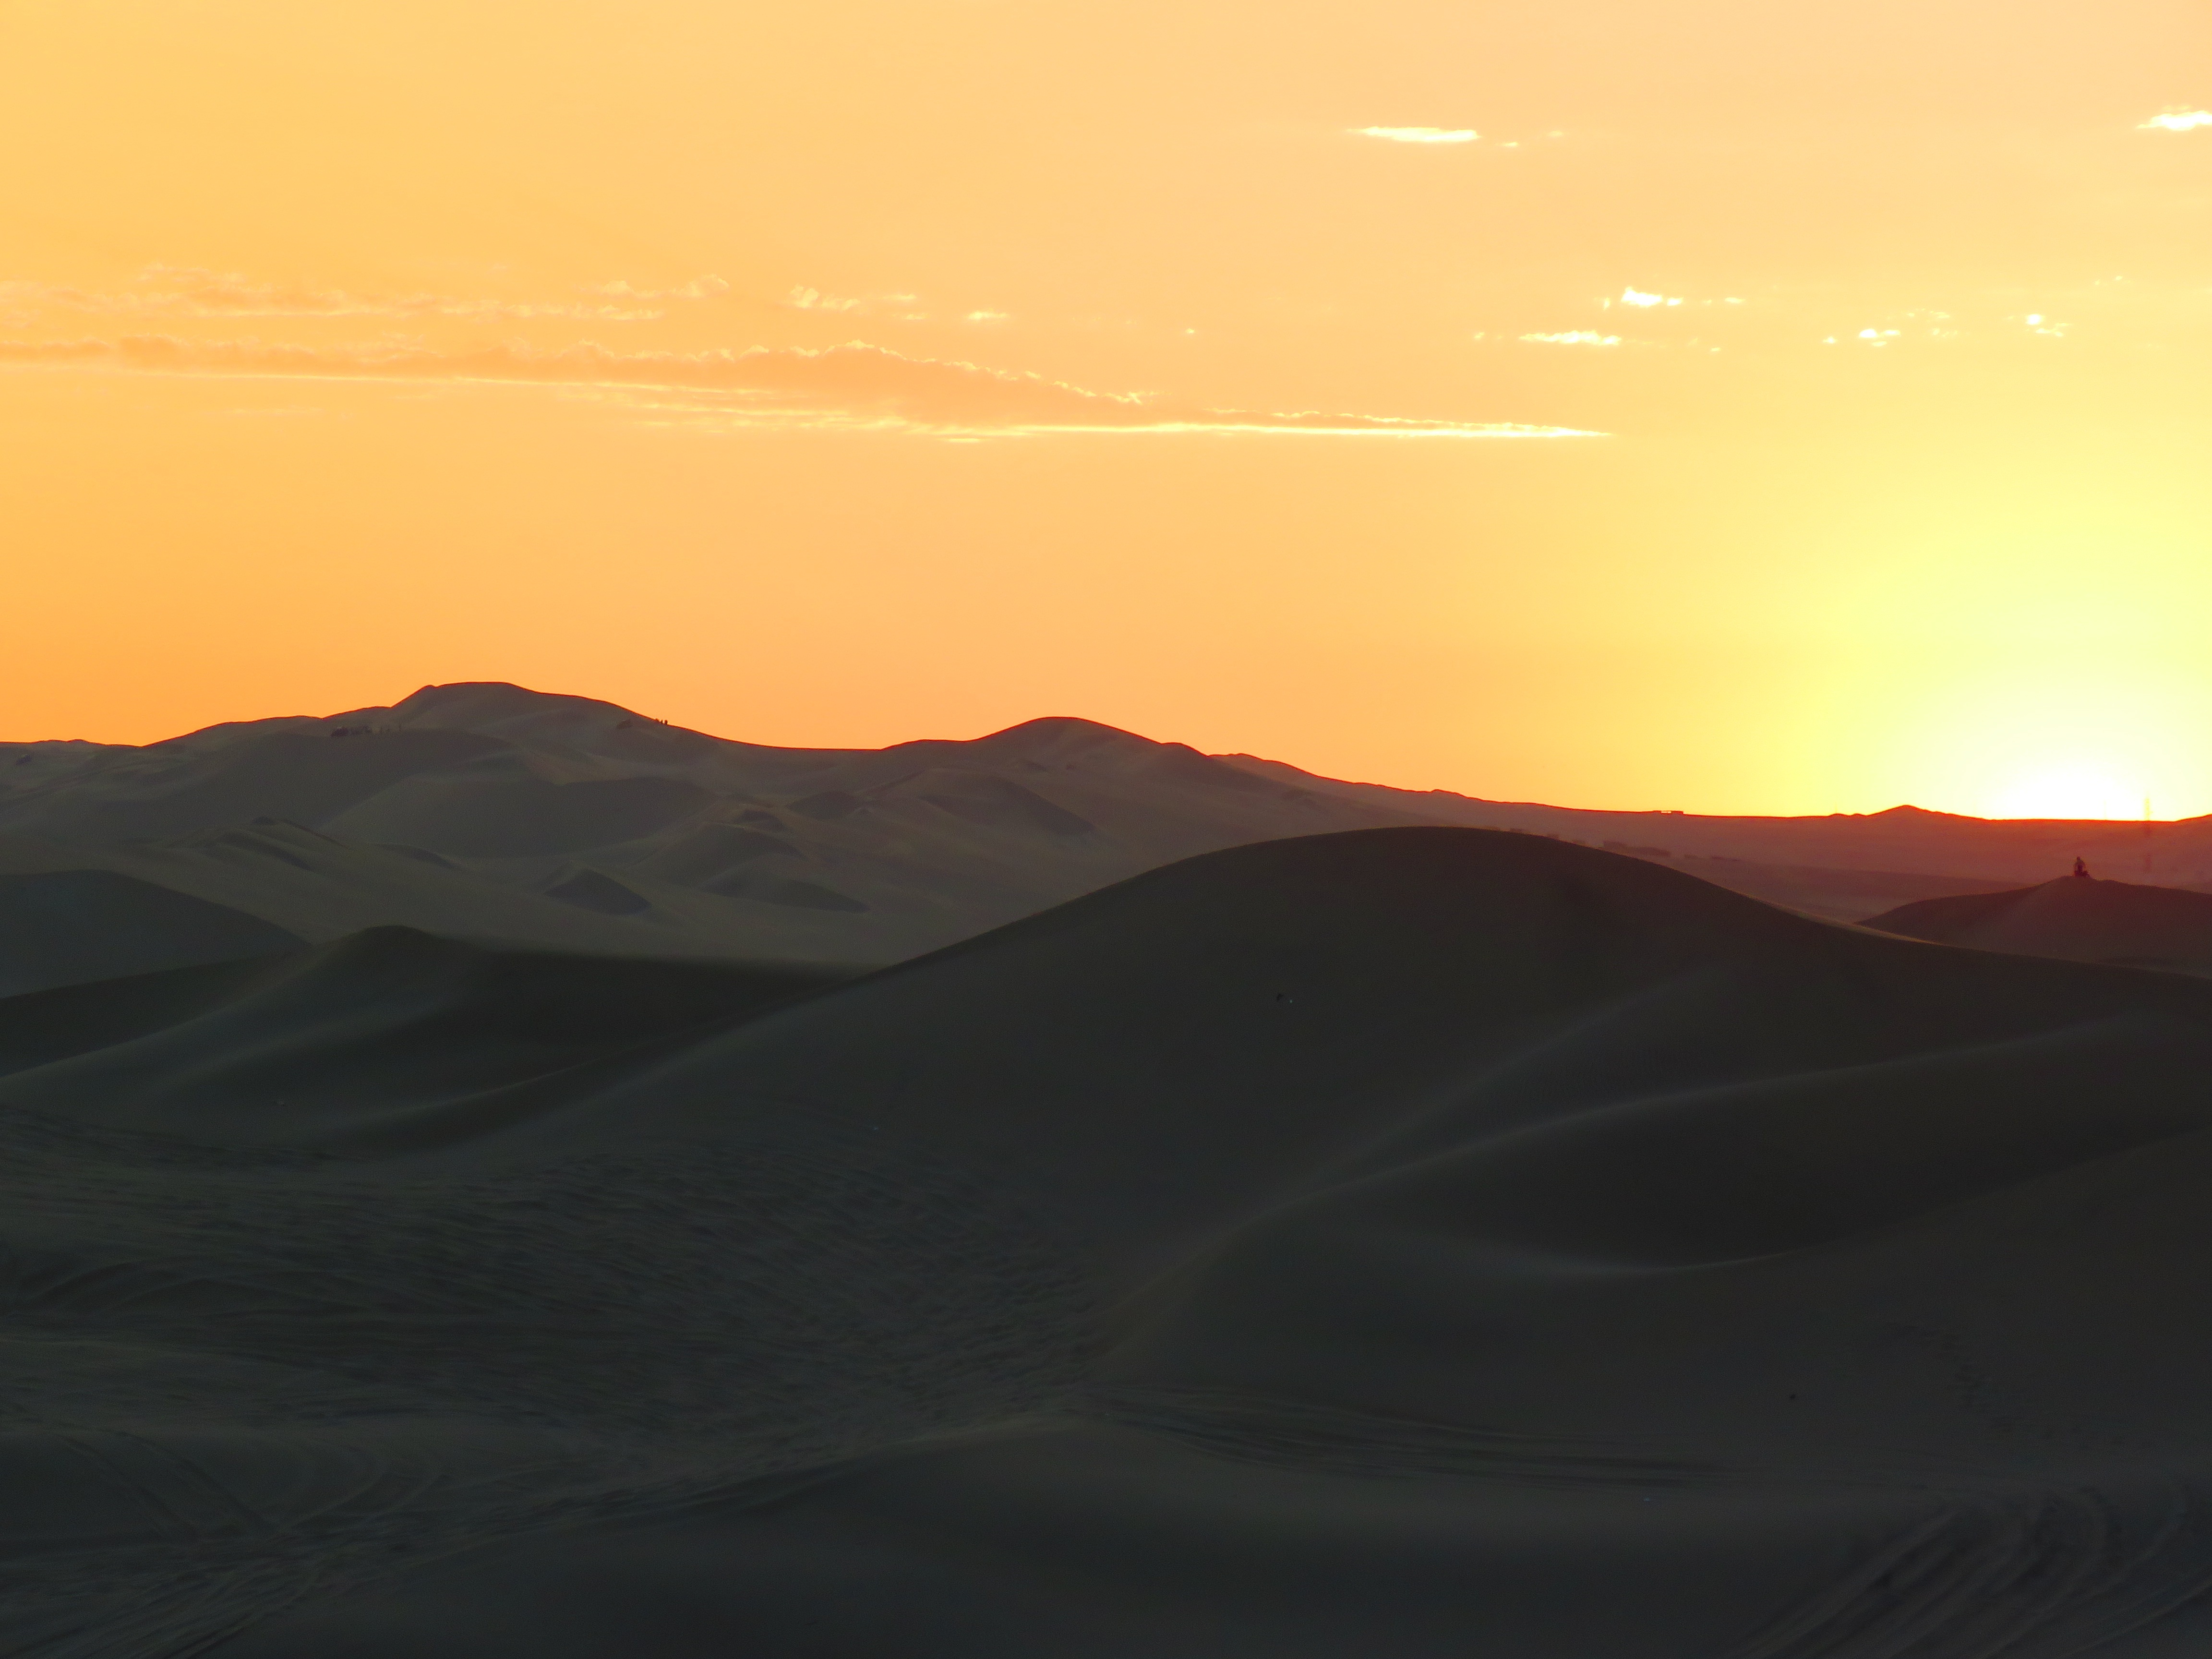
landscape, sand, horizon, mountain, sunrise, sunset, hill, desert, dawn, dusk, yellow, trip, plain, dunes, grassland, plateau, habitat, sahara, landform, erg, natural environment, geographical feature, aeolian landform